Kurangani

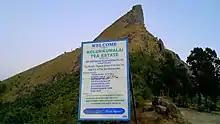
Kollukumalai

Samabalaru falls is the source of Kottakudi river which serves the drinking water needs of Bodinayakanur.